Wall Street: Money Never Sleeps

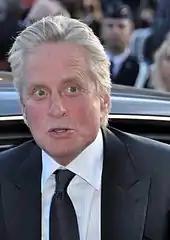
Douglas at the film's premiere at the 2010 Cannes Film Festival

Michael Douglas reprises his role as Gordon Gekko, which won him an Academy Award after the original film. Gekko has recently been released from prison and, after a failed attempt to warn business leaders of the imminent economic downturn, he decides to try to rebuild a relationship with his estranged daughter Winnie.